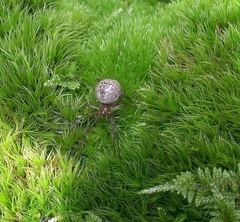
Species: Parasteatoda_tepidariorum